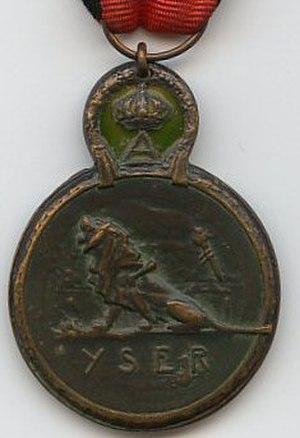
Médaille de l'Yser (revers)
La Médaille de l'Yser était une médaille de campagne militaire belge créée par arrêté royal le 18 octobre 1918 et décernée à ceux qui, entre le 17 et le 31 octobre 1914, faisaient partie de l'armée belge combattant le long de l'Yser qui arrêta l'avance allemande menée sous les ordres du général Erich von Falkenhayn, au coût de plus de 60,000 soldats morts ou blessés dans le processus, plus du tiers de l'effectif total de l'armée belge à l'époque.